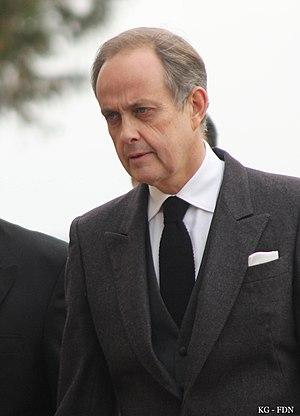
Jean d'Orléans, comte de Paris
Jean d'Orléans, né le 19 mai 1965 à Boulogne-Billancourt, est l'aîné de la maison d’Orléans, fils d'Henri d’Orléans, comte de Paris, duc de France, et de Marie-Thérèse de Wurtemberg, duchesse de Montpensier. Il est depuis le 21 janvier 2019, prétendant orléaniste au trône de France après le décès de son père, Henri d’Orléans.
Cet article donne une liste des prétendants au trône ou héritiers de trônes vacants dans le monde.
La dynastie capétienne, ou maison de France, est la plus grande dynastie en Europe, avec plus de 130 membres de sexe masculin vivants descendant en ligne agnatique de Louis XIII. Depuis l'extinction de la maison de Courtenay en 1733, la maison de Bourbon est la seule branche restante de filiation légitime. Après la mort en 1830 du dernier prince de Condé, il ne restait plus comme branches légitimes capétiennes que celles issues de Louis XIII.